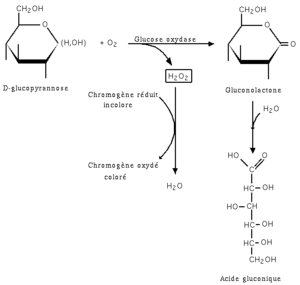
Dosage du glucose par la glucose oxydase. Mars 2005 Création personnelle.
Le glucose est un sucre de formule brute C₆H₁₂O₆. Le mot « glucose » provient du grec ancien τὸ γλεῦκος / gleukos qui désignait les vins doux ou liquoreux, voire le moût. Le suffixe -ose est un classificateur chimique précisant qu'il s'agit d'un glucide. Comme il ne peut être hydrolysé en glucides plus simples, il s'agit d'un ose, ou monosaccharide. La présence d'un groupe carbonyle de fonction aldéhyde dans sa forme linéaire en fait un aldose tandis que ses six atomes de carbone en font un hexose ; il s'agit par conséquent d'un aldohexose.